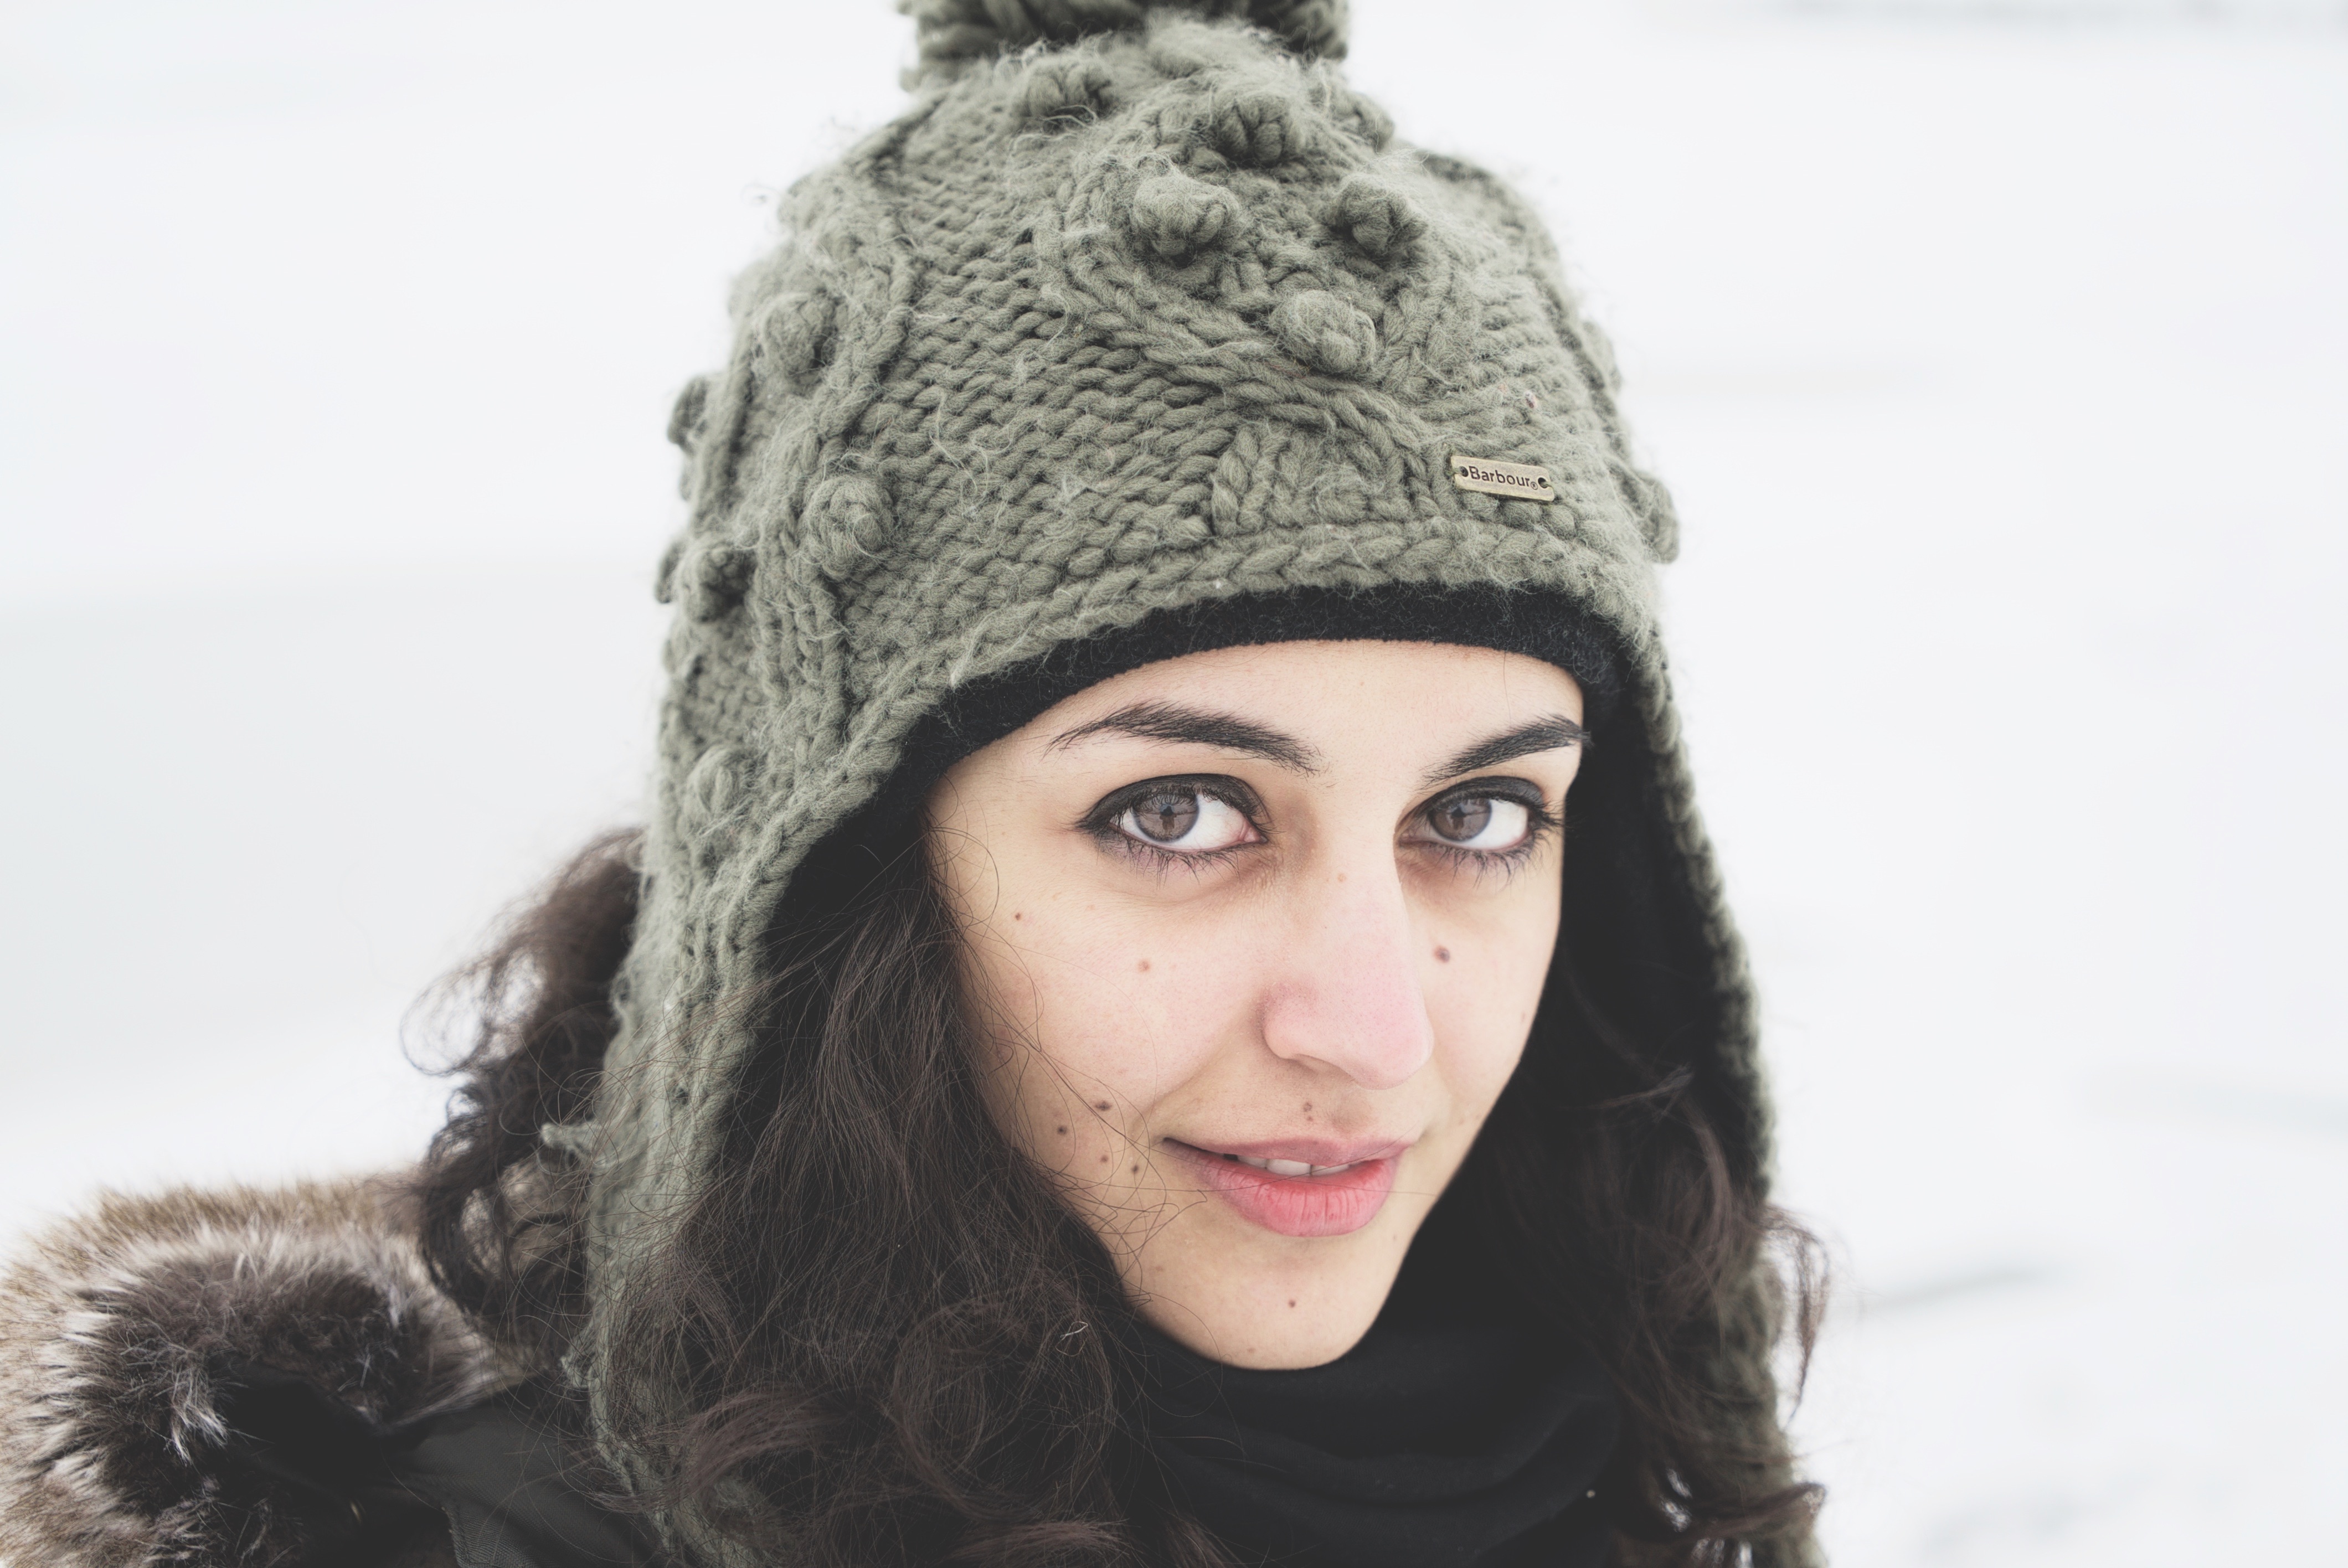
winter, girl, woman, photography, female, fur, portrait, model, hat, fashion, clothing, black, lady, headgear, woolen, textile, cap, head, beauty, photo shoot, portrait photography, fashion accessory, knit cap